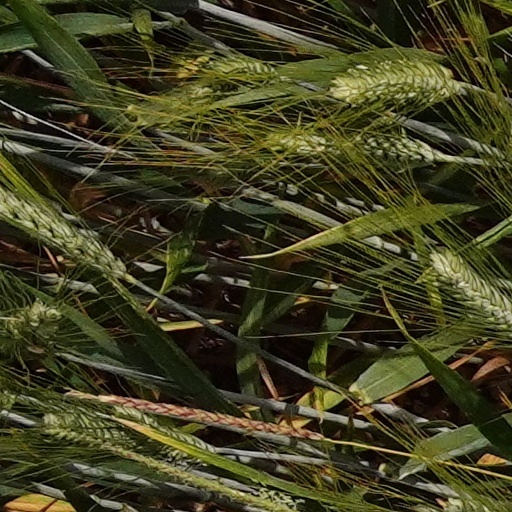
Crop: wheat